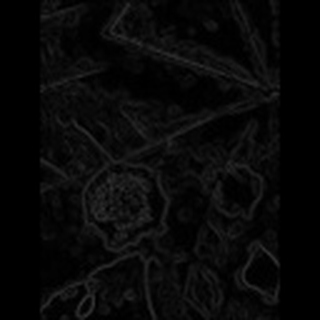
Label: cotton_target_spot